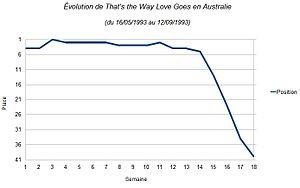
Évolution du classement de That's the Way Love Goes de Janet Jackson dans le classement australien des singles.
That's the Way Love Goes est une chanson de l'artiste américaine Janet Jackson issue de l'album janet. Elle sort en single le 20 avril 1993 sous le label Virgin Records. Elle apparaît dans toutes les compilations de Jackson et en version remixée sur l'album remix janet. Remixed. Écrite et produite par Jimmy Jam et Terry Lewis et Jackson, la chanson reprend un échantillon de Papa Don't Take No Mess de James Brown sortie en 1974. Elle est le premier single de l'album à la place d'If car, selon Jam, elle présente bien le concept de l'album.